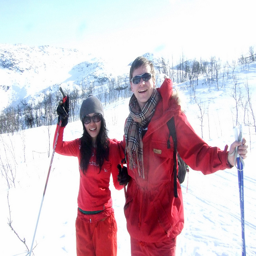
A man and woman posing on a snow covered mountain.
Man and woman wearing red ski suits on a ski slope.
Two people are standing on a ski hill in ski gear.
Man and woman wearing all red standing in a snowy field.
Two people pose for a picture at a snow covered hillside.